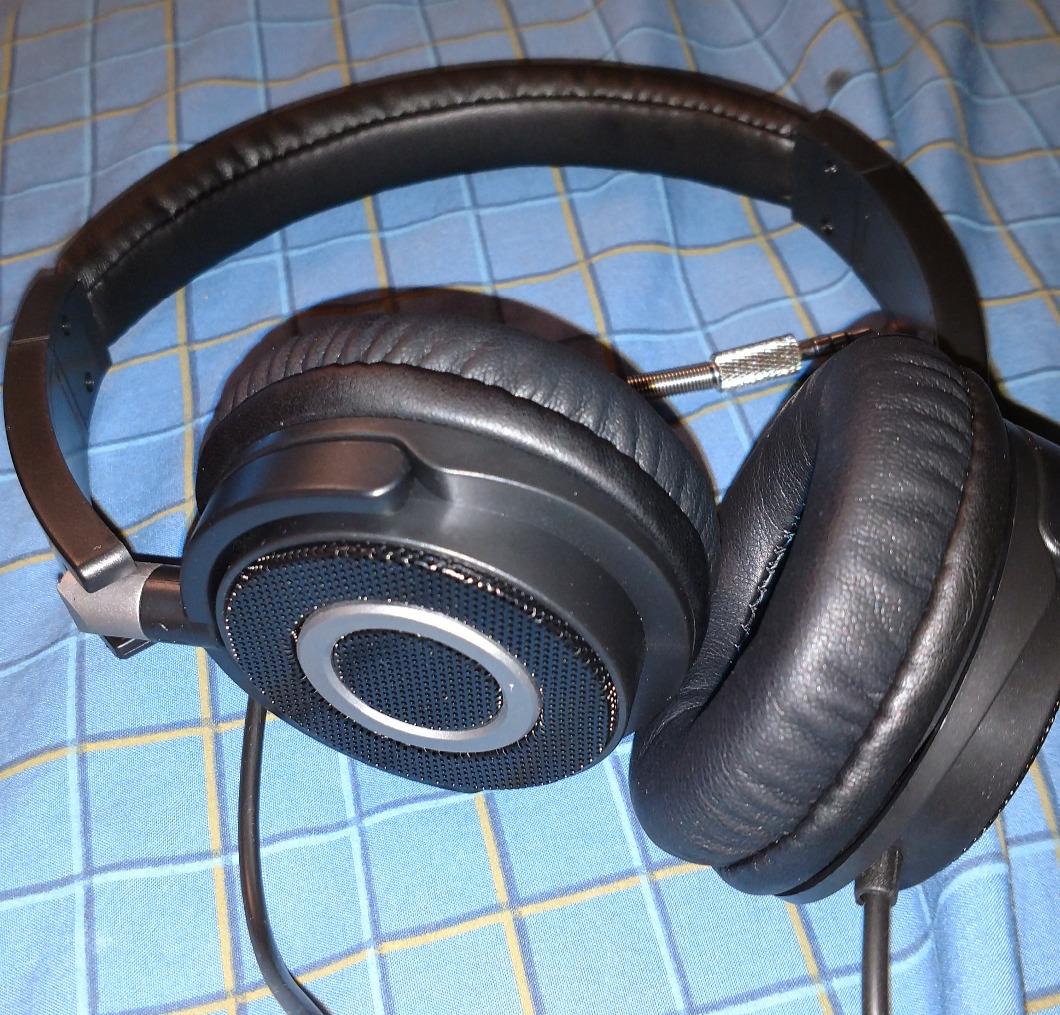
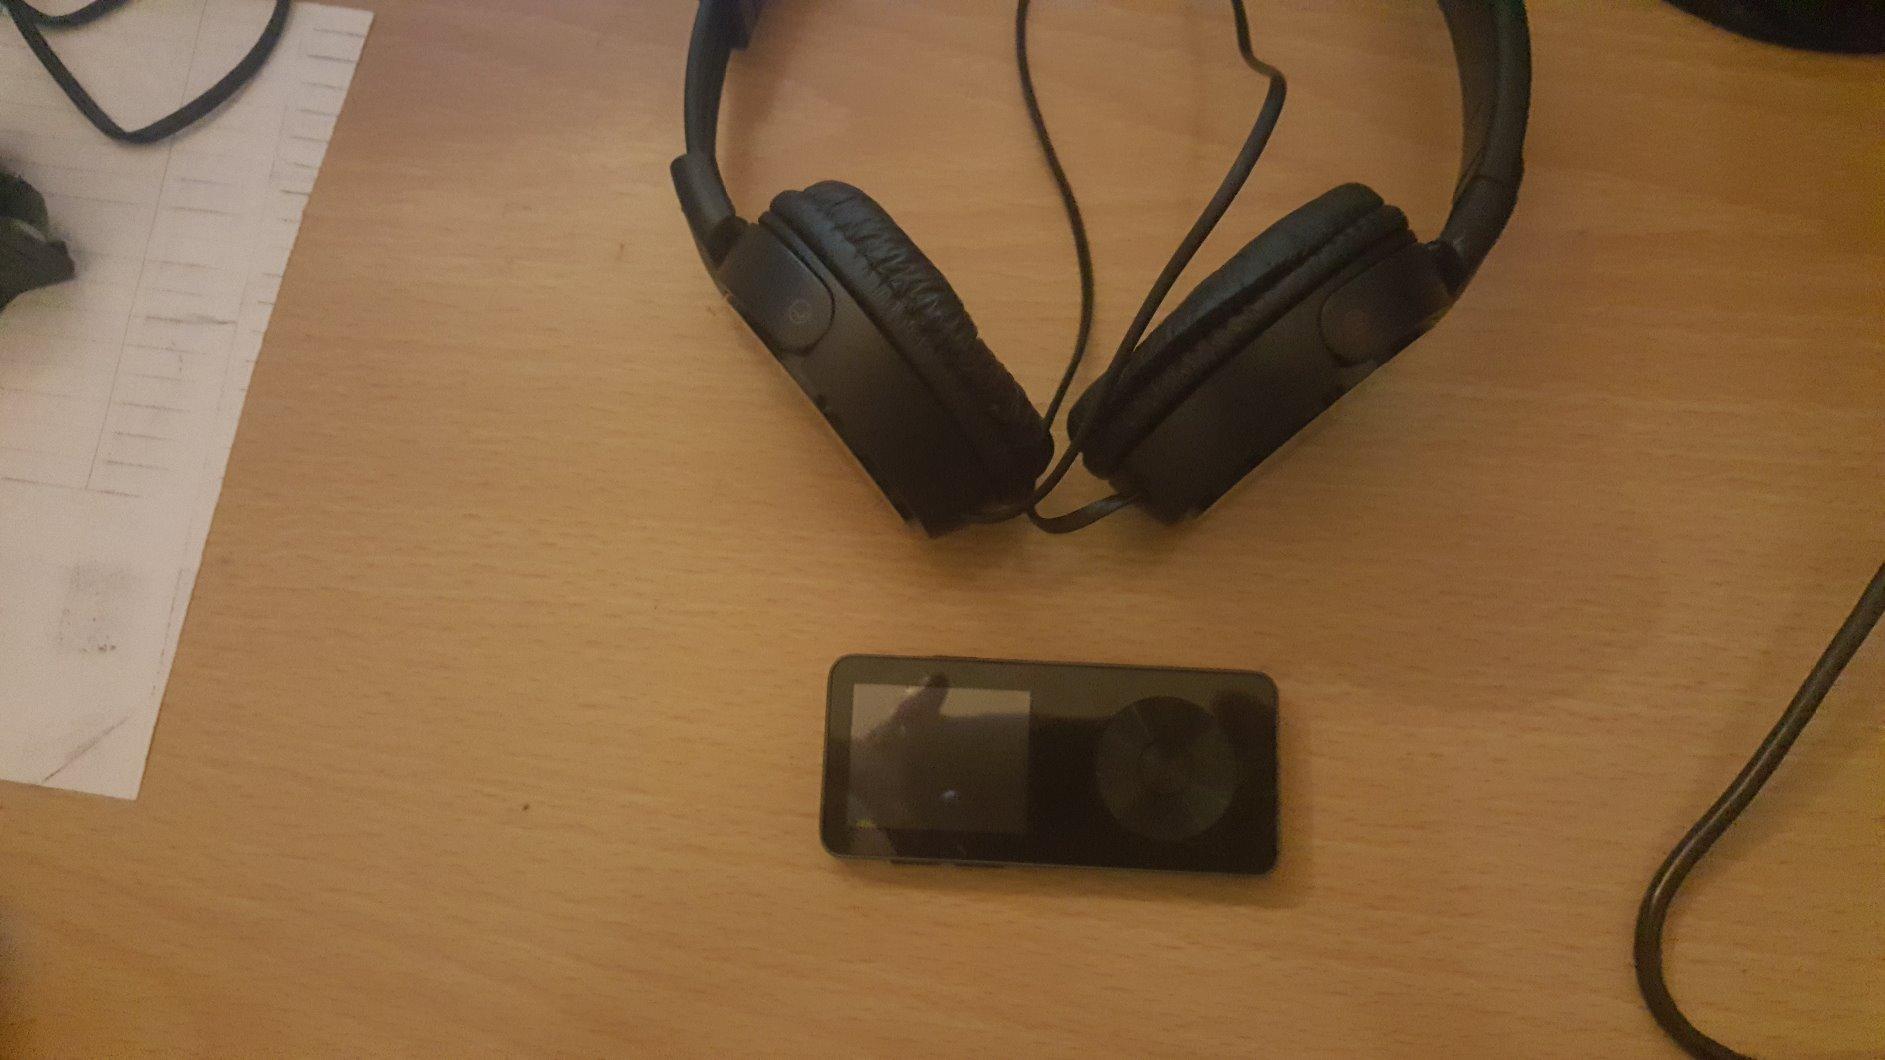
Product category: headphones
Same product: no